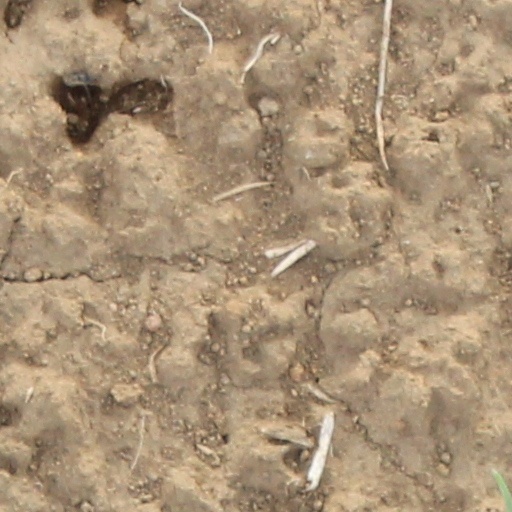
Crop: wheat